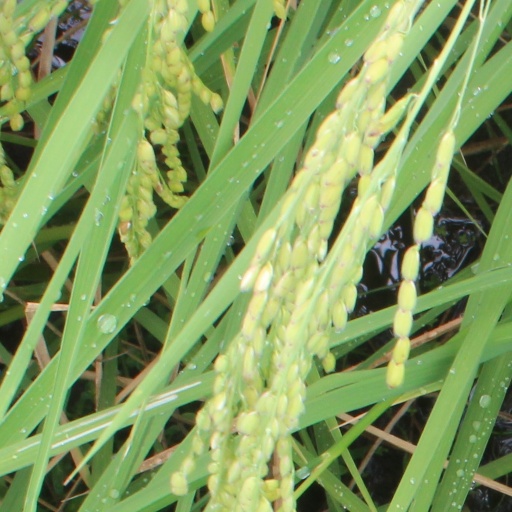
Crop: rice